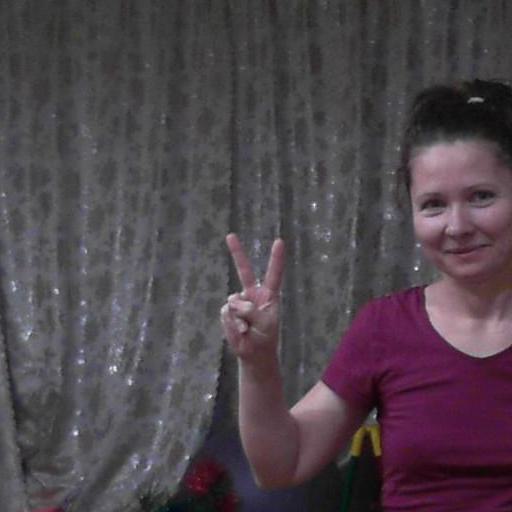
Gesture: peace